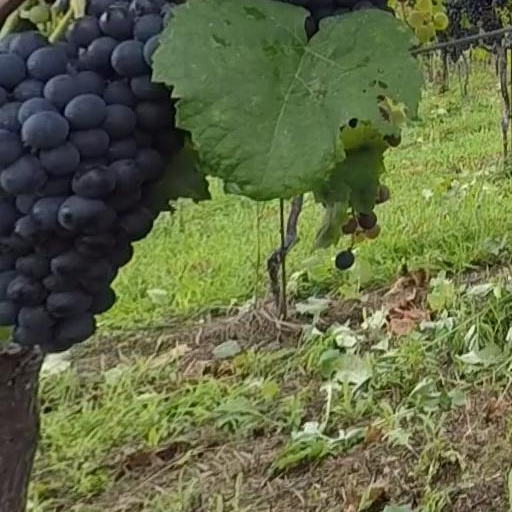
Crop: grape